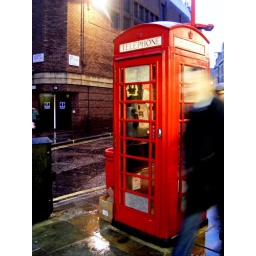
telephone box in Soho